Rock Hill Local School District

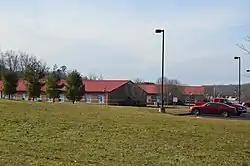
Rock Hill Elementary School

The current buildings in the district include the Rock Hill Child Development Center (Pre-K), Rock Hill Elementary School (K-5), Rock Hill Middle School (6-8), and Rock Hill High School (9-12). The Child Development Center is open to the public; however, you must pay to attend.